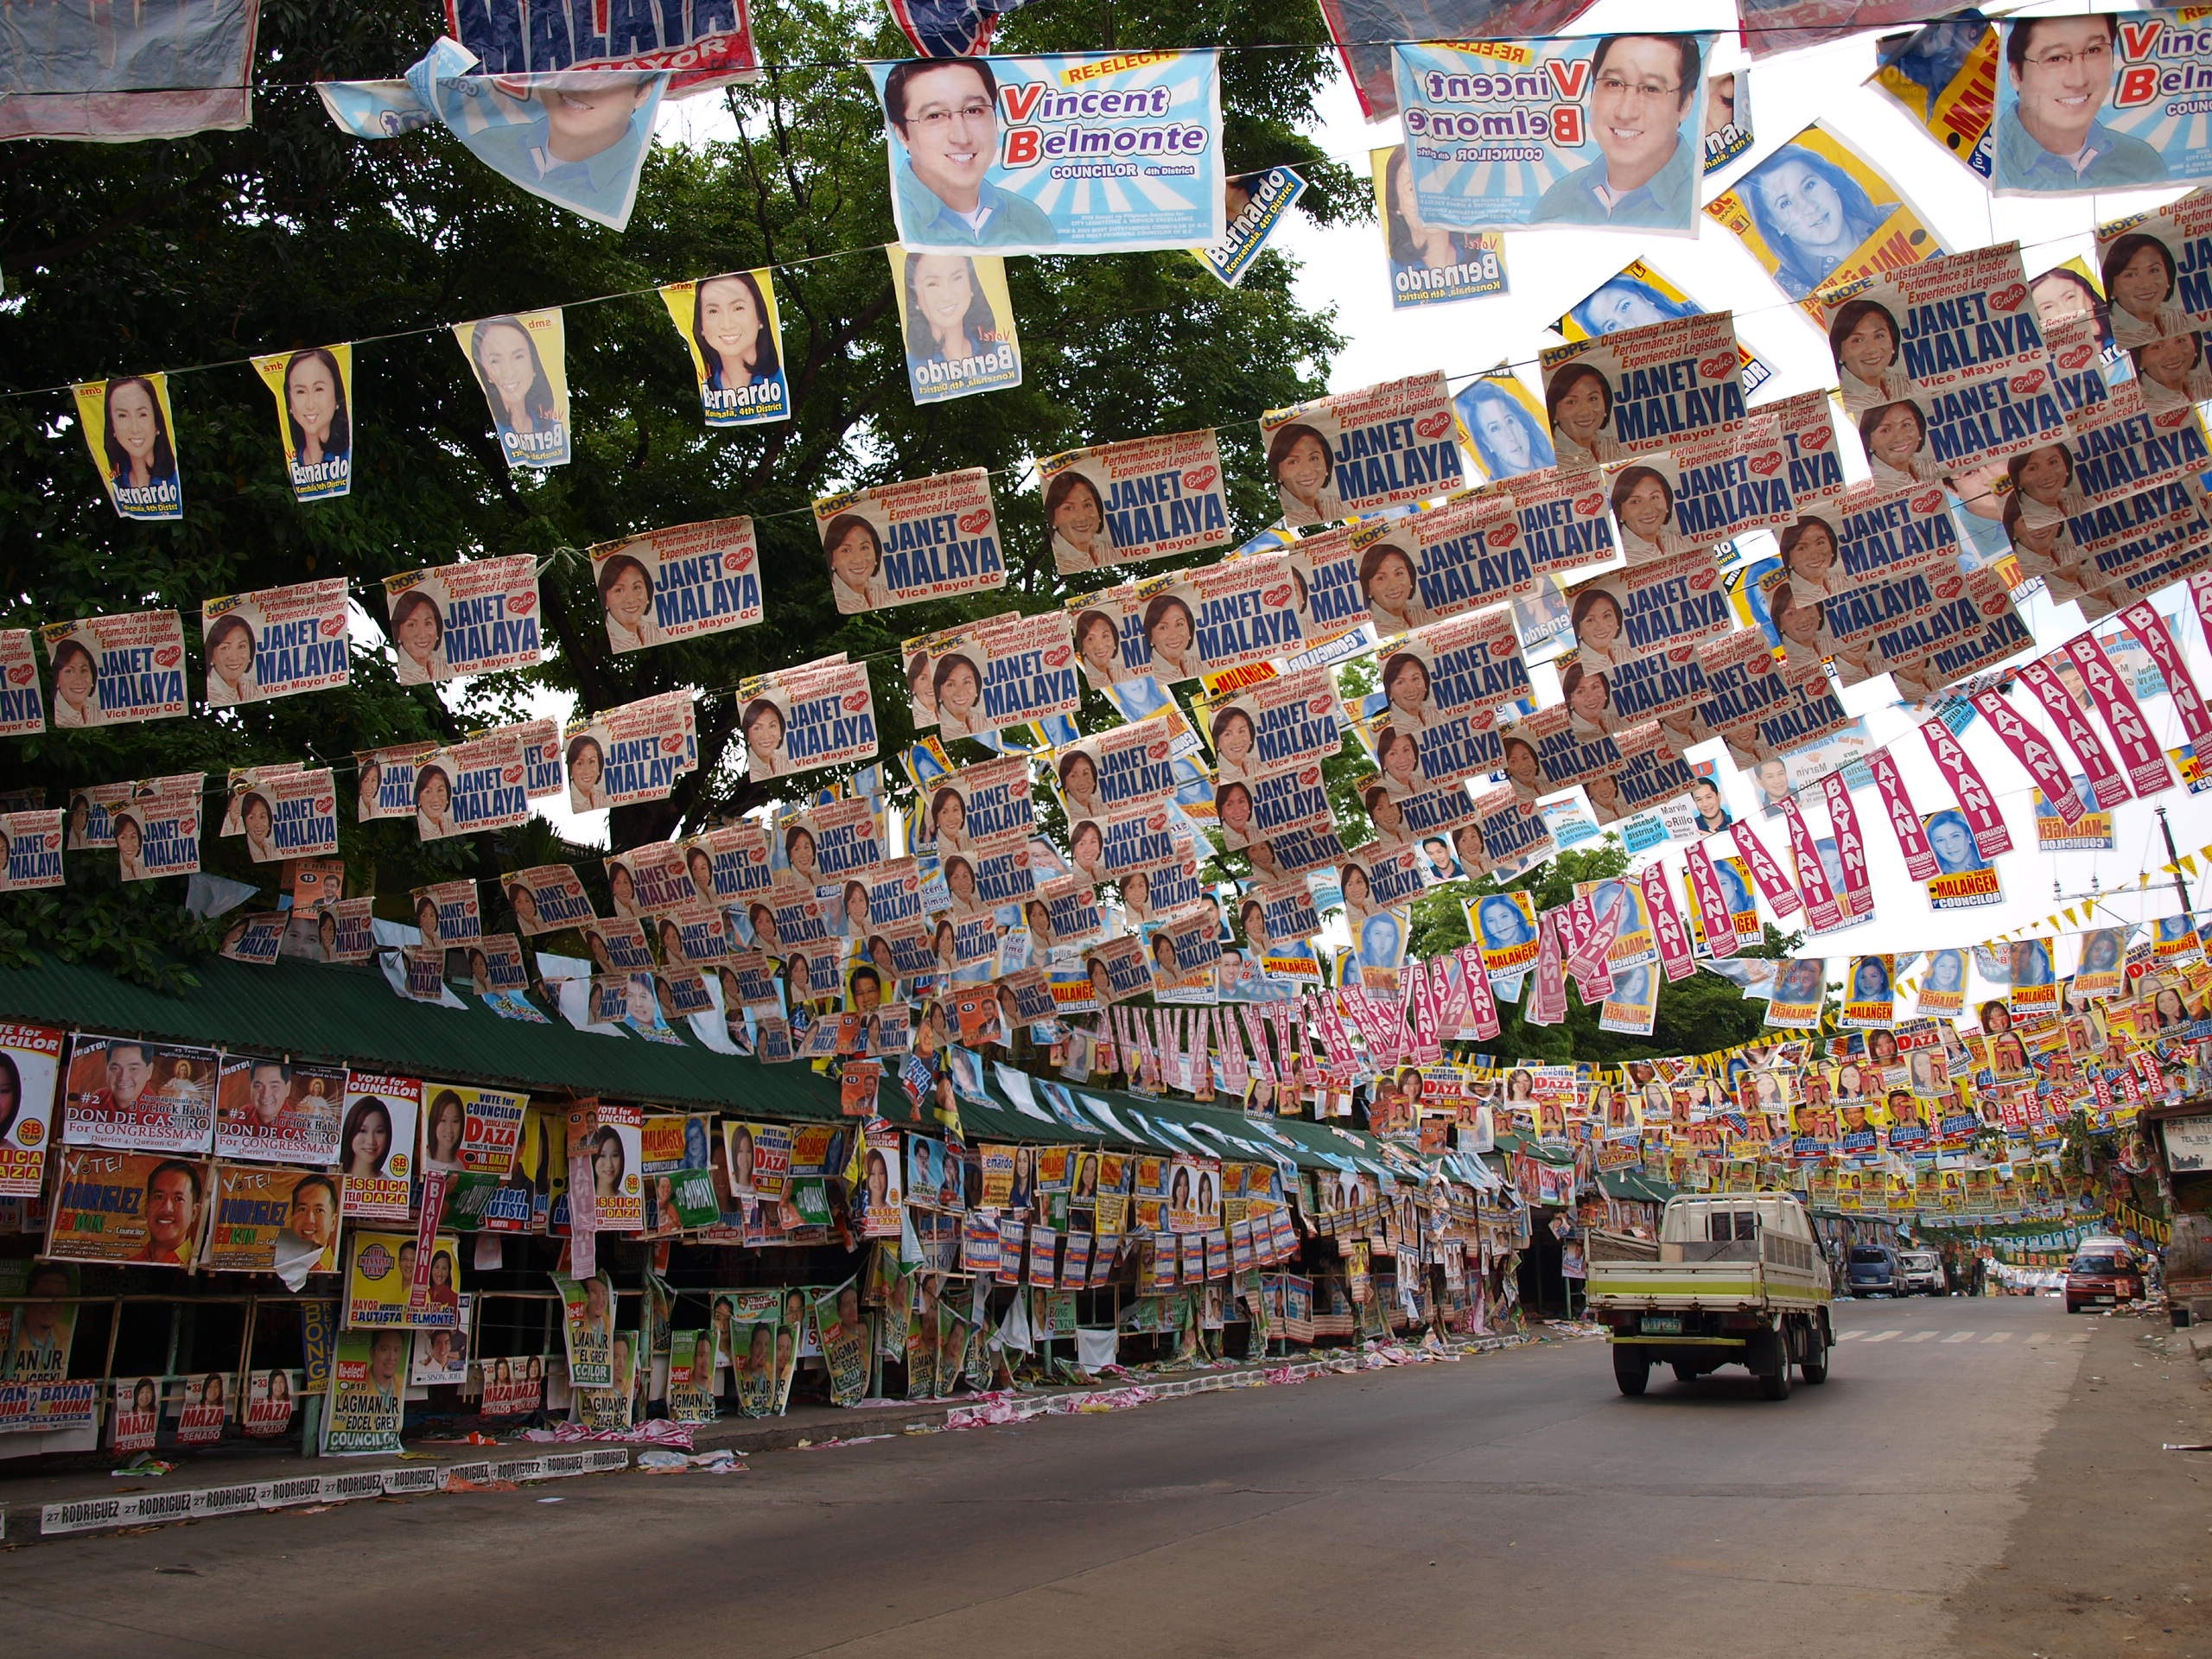
pedestrian, road, street, town, city, crowd, banner, market, marketplace, public space, vote, patriotism, national, infrastructure, party, poster, government, political, election, campaign, neighbourhood, democratic, urban area, human settlement